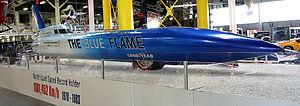
Le Bonneville Salt Flats est une plaine de 260 km² couverte de sel dans le nord-ouest de l'Utah, aux États-Unis. Elle provient de l'évaporation de l'ancien lac Bonneville survenue après la dernière glaciation. C'est la plus vaste de plusieurs plaines de sel à l'ouest du Grand Lac Salé, l'épaisseur de sel y est de 1,8 mètre en plusieurs endroits.
La Blue Flame est un véhicule terrestre expérimental équipé d'un moteur-fusée et destiné à battre le record de vitesse terrestre.